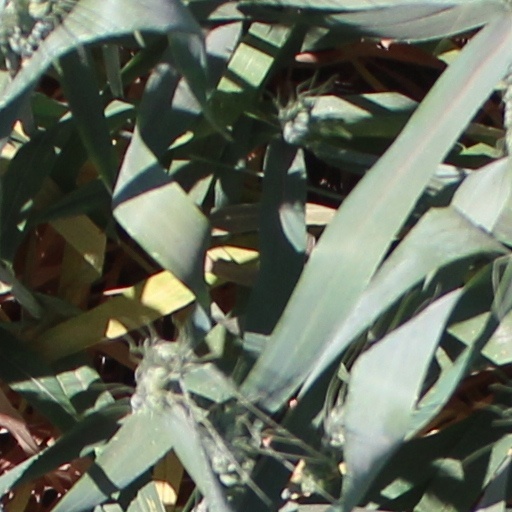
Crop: wheat